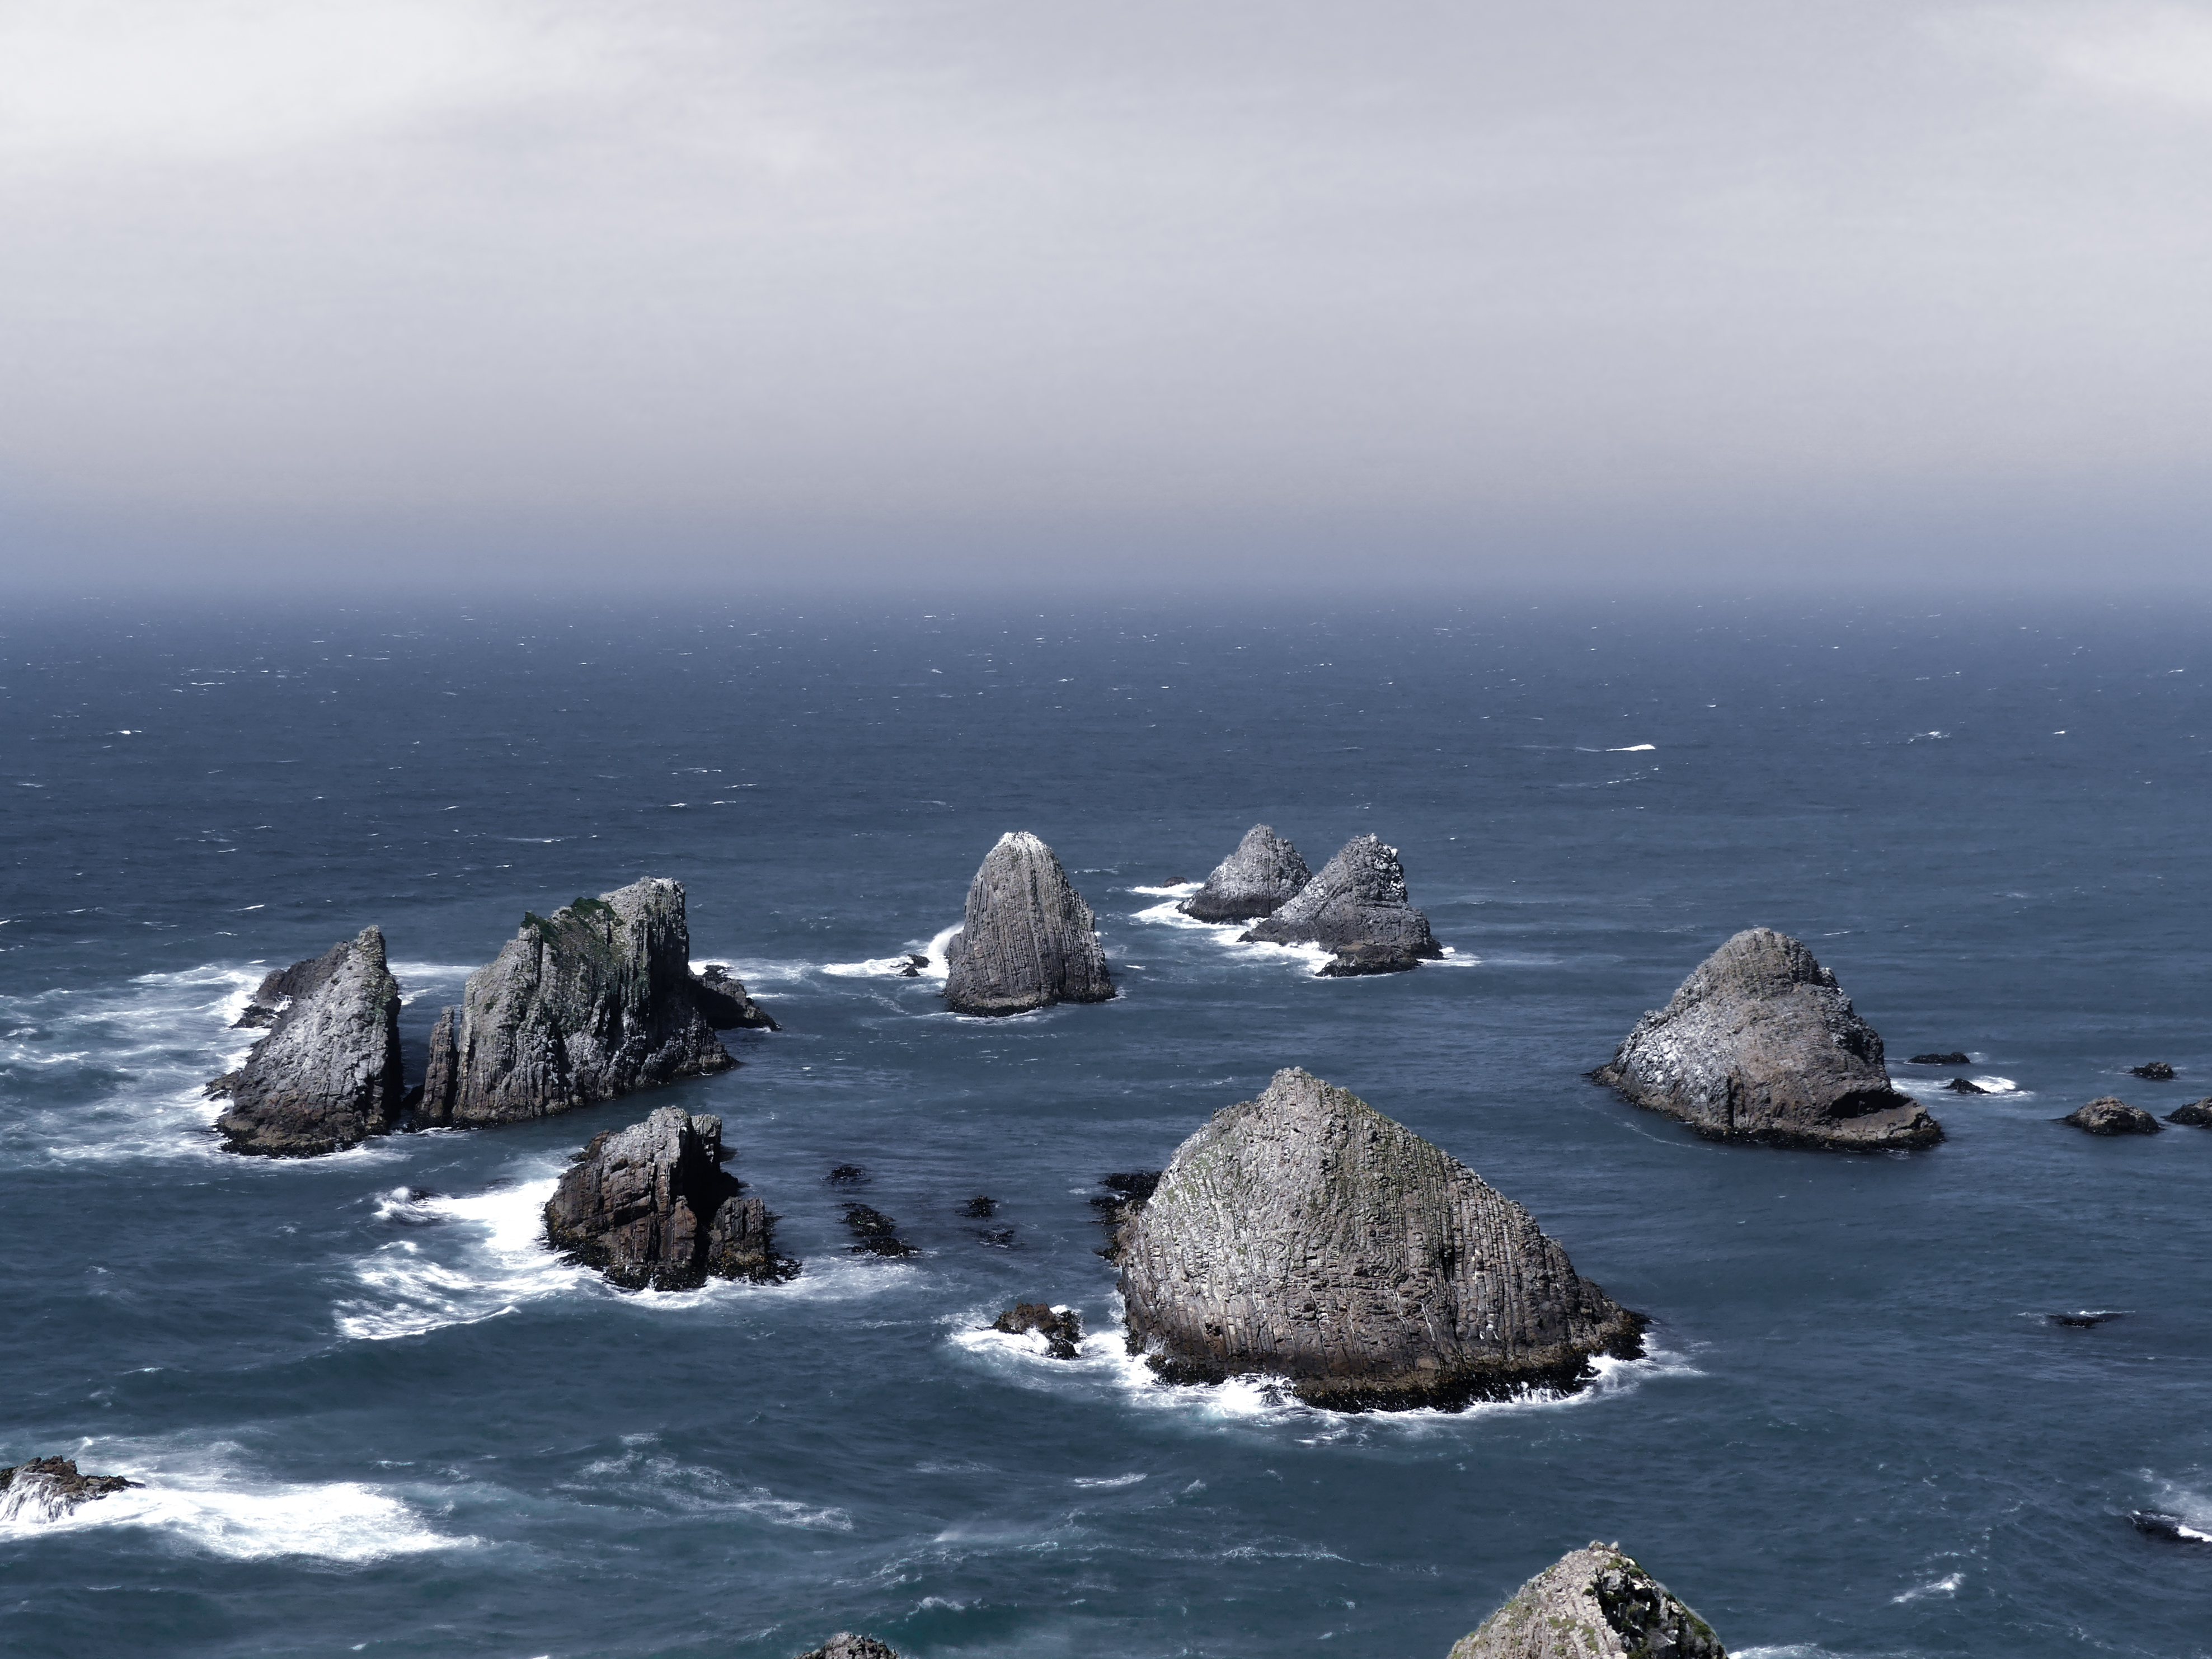
beach, sea, coast, water, rock, ocean, horizon, cloud, shore, wave, cliff, ice, cove, vehicle, tower, bay, stack, terrain, body of water, breakwater, cape, islet, wind wave